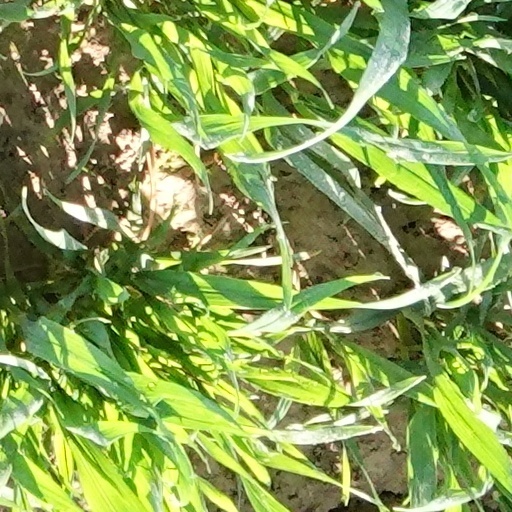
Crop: wheat